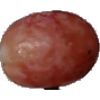
Label: Grape Pink 1